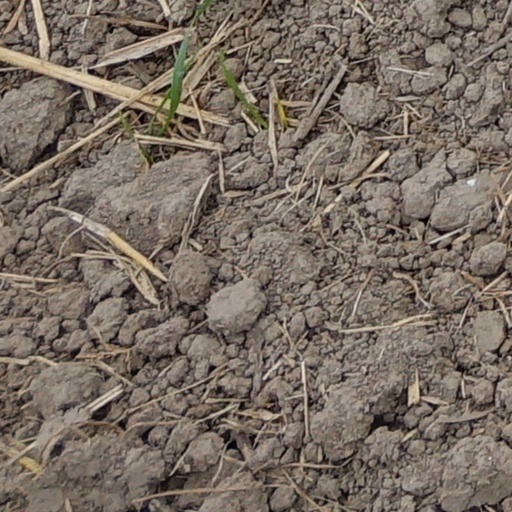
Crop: wheat